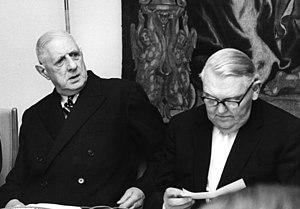
Ludwig Wilhelm Erhard, né le 4 février 1897 à Fürth et mort le 5 mai 1977 à Bonn, est un homme d'État ouest-allemand, membre de l'Union chrétienne-démocrate d'Allemagne de tendance libérale.